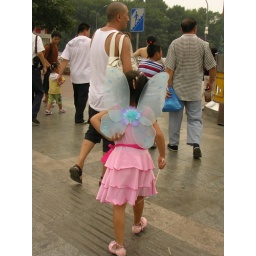
A little girl walking around the tourist area of Beijing with fairy wings on.